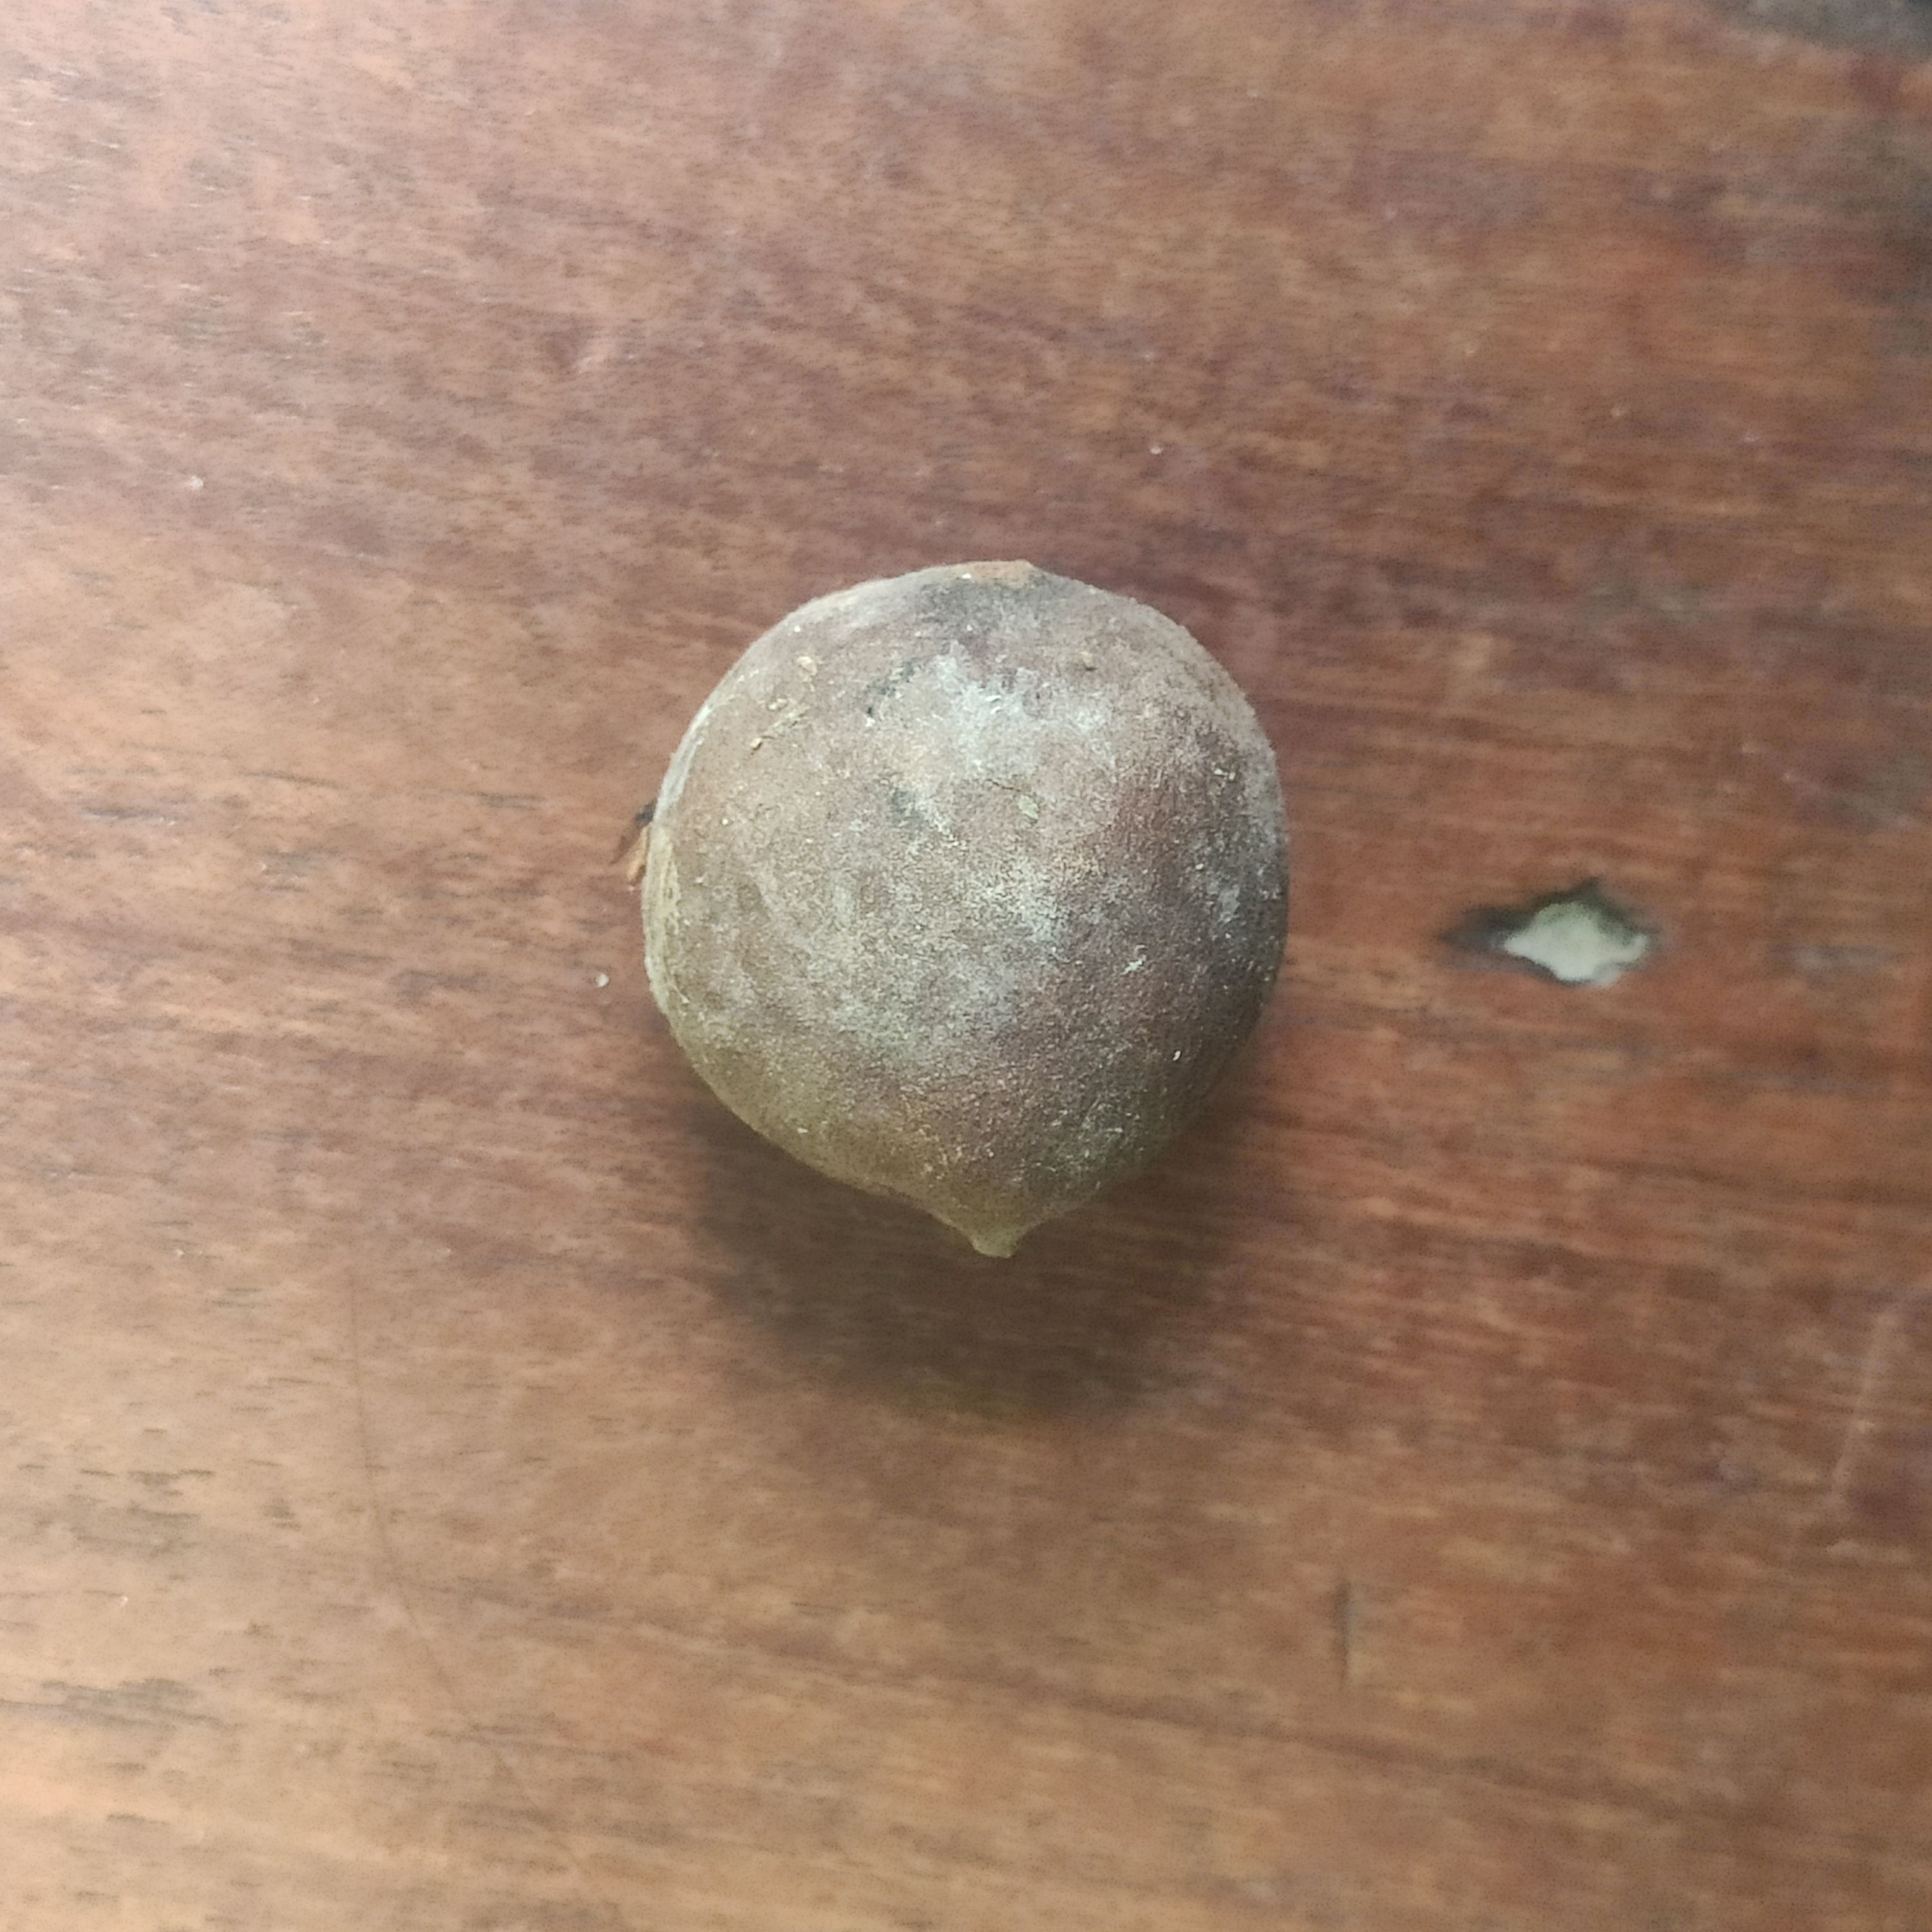
Fruit: burmese-grape
Grade: 3rd-grade